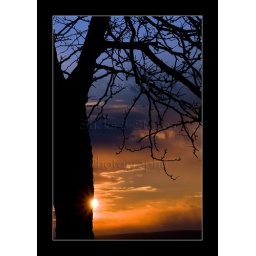
On top of a mountain in NY on my way home from Maryland. Best viewed at original size.